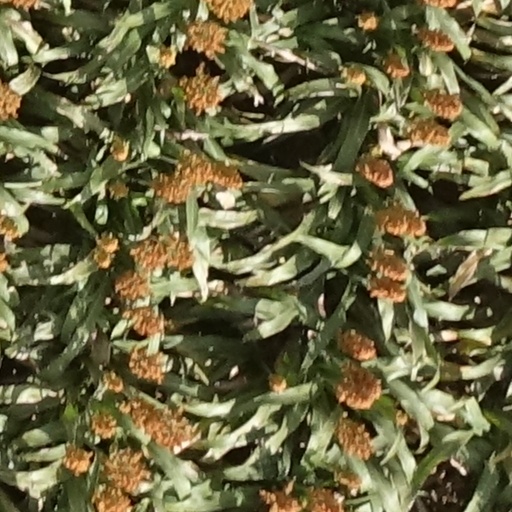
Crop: sorghum